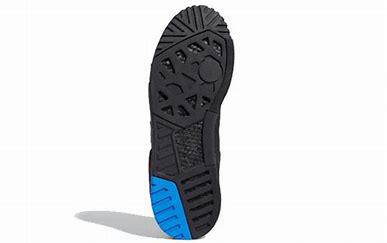
Brand: adidas
Model: Rivalry Rm Skate